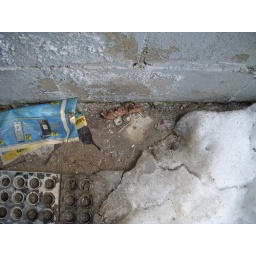
Closer view of retaining wall from the inside, standing near door